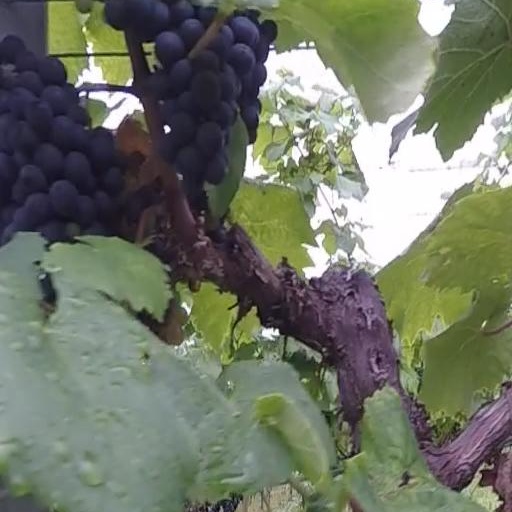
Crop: grape